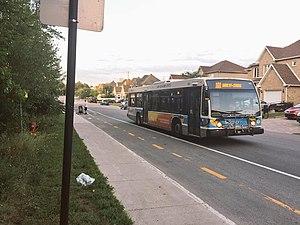
Autobus du circuit 101 circulant sur la rue André-Prévost, dans le secteur Saint-Antoine, en août 2018.
Saint-Antoine, auparavant Saint-Antoine-des-Laurentides, est une ancienne municipalité du Québec. Cette municipalité fait aujourd’hui partie de la municipalité de Saint-Jérôme.
Saint-Jérôme est une ville canadienne du Québec, chef-lieu de la MRC de La Rivière-du-Nord, dans la région des Laurentides. Elle a été créée en 2002 à la suite de la fusion des villes de Bellefeuille, Lafontaine, Saint-Antoine et de l'ancienne ville de Saint-Jérôme.